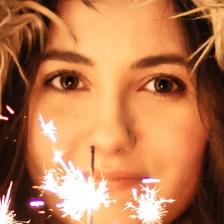
Label: faces